Jamestown, Saint Helena

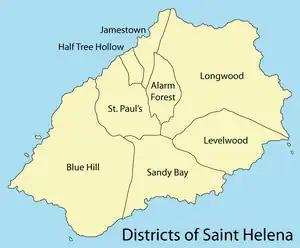
Map of the districts of the island

The city is built on igneous rock in the James Valley, sandwiched between steep cliffs. It is therefore rather long and thin. The walls of the valley are rough and steep, and rockfalls have been a problem, although now minimised by netting. A small stream, the "Run", runs through the valley. The city is commonly divided into lower and upper parts, depending on the distance up James Valley. Being the island's main port (and with the Saint Helena Airport only receiving its first scheduled flight in October 2017) the city is still currently the main entrance to the island to visitors. Despite not being connected to Jamestown proper by road, Rupert's Valley, the next valley north, is also part of the city. It houses much of the island's infrastructure, such as its power station and associated fuel storage, and a one-ship wharf was completed in June 2016.